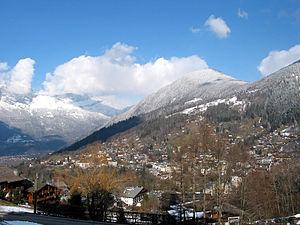
Saint-Gervais-les-Bains (Haute-Savoie - France), la ville vue depuis la rue du Mont Joly.
Saint-Gervais-les-Bains est une commune française située dans le département de la Haute-Savoie, en région Auvergne-Rhône-Alpes. Elle se situe dans le Val Montjoie, en haute-vallée de l'Arve, dans la province historique du Faucigny, et que l'on nomme le pays du Mont-Blanc.